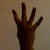
The image shows a hand gesture representing the number 4 in Indian Sign Language.